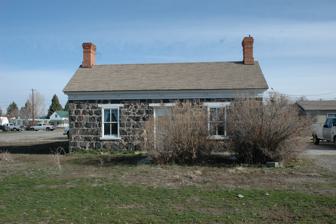
Building: William Burt House (Beaver, Utah)
Country: United States of America
Year built: 1875
Historic house in Utah, United States United States historic place William Burt House U.S. National Register of Historic Places South facade Show map of Utah Show map of the United States Location 503 E. Center St., Beaver, Utah Coordinates 38°16′29″N 112°37′50″W / 38.27472°N 112.63056°W / 38.27472; -112.63056 Area less than one acre Built 1875 Architect Burt, William Architectural style Vernacular Hall & Parlor MPS Beaver MRA NRHP reference No. 83003841 Added to NRHP November 30, 1983 The William Burt House in Beaver, Utah was built in 1875.  It was listed on the National Register of Historic Places in 1983. Its original portion is a black rock ( basalt ) hall and parlor house. References